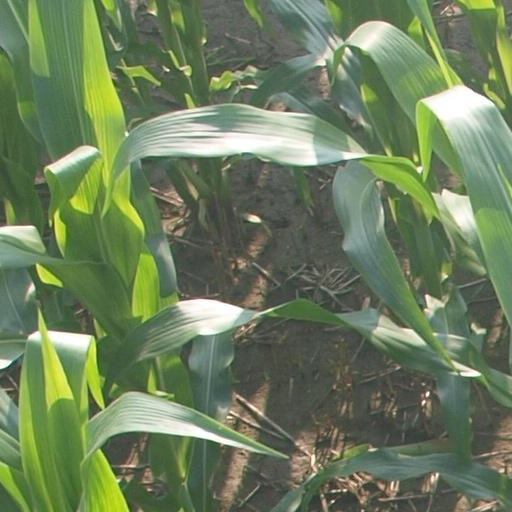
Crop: maize; corn